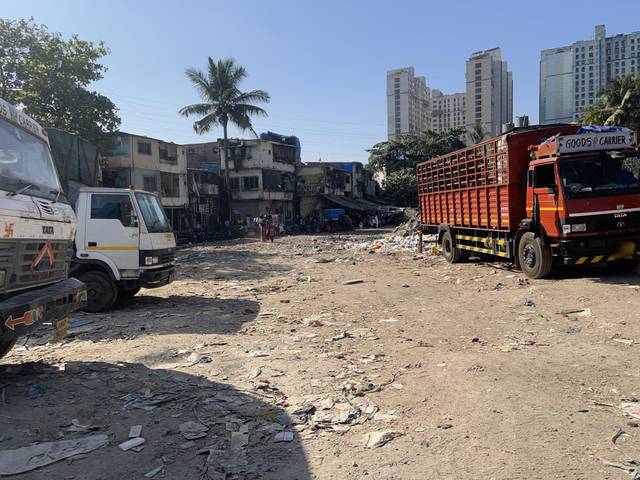
Region: India
Coordinates: 19.2, 72.83